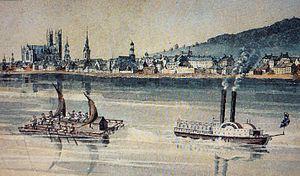
Archives du Musée McCord / Richard-Auchmuty Sproule (1799-1845), aquarelle (détail). Lors de la Révolution française et des guerres napoléonniennes, l'exportation vers l'Angleterre devient une activité lucrative. On verra alors les""cageux"" descendre le fleuve jusqu'au quai Molson. Ce sont de grands radeaux formés de billots attachés les uns aux autres sur lesquels les draveurs installent une cabane ou ""cage"". John Molson, cet Irlandais entreprenant, construit en 1809 le premier navire à vapeur au pays. Plusieurs autres seront fabriqués au chantier Logan qui avoisine la brasserie. Ce n'est qu'en 1824 qu'un de ces vapeurs réussit à vaincre le courant Sainte-Marie. La flotte Molson assure le service régulier de passagers et de courrier entre Québec et Montréal et servira aussi, lors de l'invasion américaine de 1812, au transport des troupes. Cette aquarelle de facture naïve témoigne de l'activité qui régnait sur le fleuve, devant Montréal, à cette époque, incluant des ""cageux"" et un bateau à vapeur. Un anachronisme est à noter ici
Cet article traite des événements qui se sont produits durant l'année 1830 au Bas-Canada.
Cet article traite des événements qui se sont produits durant l'année 1830 au Canada.